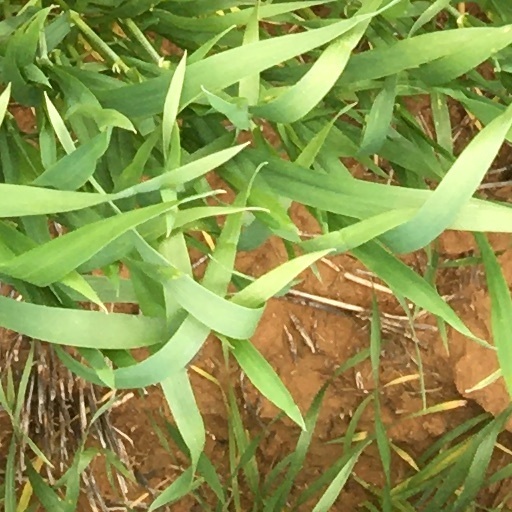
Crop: wheat